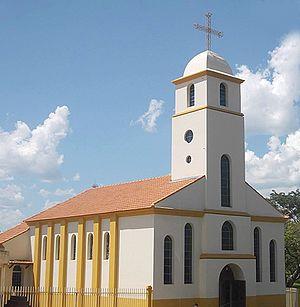
Arapoti est une ville brésilienne du centre-est de l'État du Paraná. Sa population était estimée à 27 362 habitants en 2014.